Dmitry Shparo

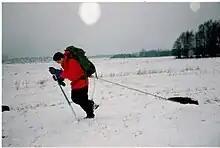
Training for Greenland

In 1970, Shparo traveled from Lake Taymyr, the largest freshwater body in Eurasia north of the Arctic Circle, to Cape Cheluskin (the northernmost point of Asia) via the islands of Komsomolskaya Pravda in the Laptev Sea. Following completion of this expedition, Shparo was recognized by the national press and news affiliates. Newspapers published his journals and announced their sponsorship of a new polar expedition, with Dmitry Shparo leading the way.